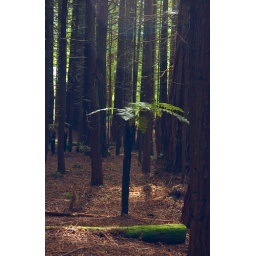
Tree fern in the forest